Answer in natural language. Considering the relative positions, where is Window (highlighted by a blue box) with respect to black colour l shaped countertop (highlighted by a red box)? Choose between the following options: below or above
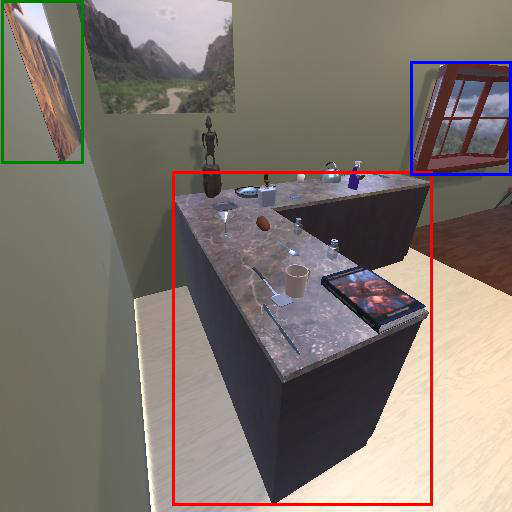
<answer>above</answer>